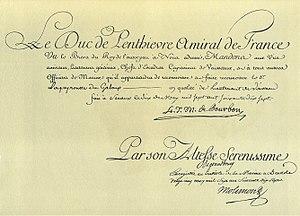
Copie du document donnant le grade de lieutenant de vaisseau à La Pérouse en 1777. Collection famille Fleuriot de Langle.
Jean François de Galaup, comte de La Pérouse, né au château du Gô, dans la paroisse de Saint-Julien à deux lieues d'Albi, est un officier de marine et un explorateur français.